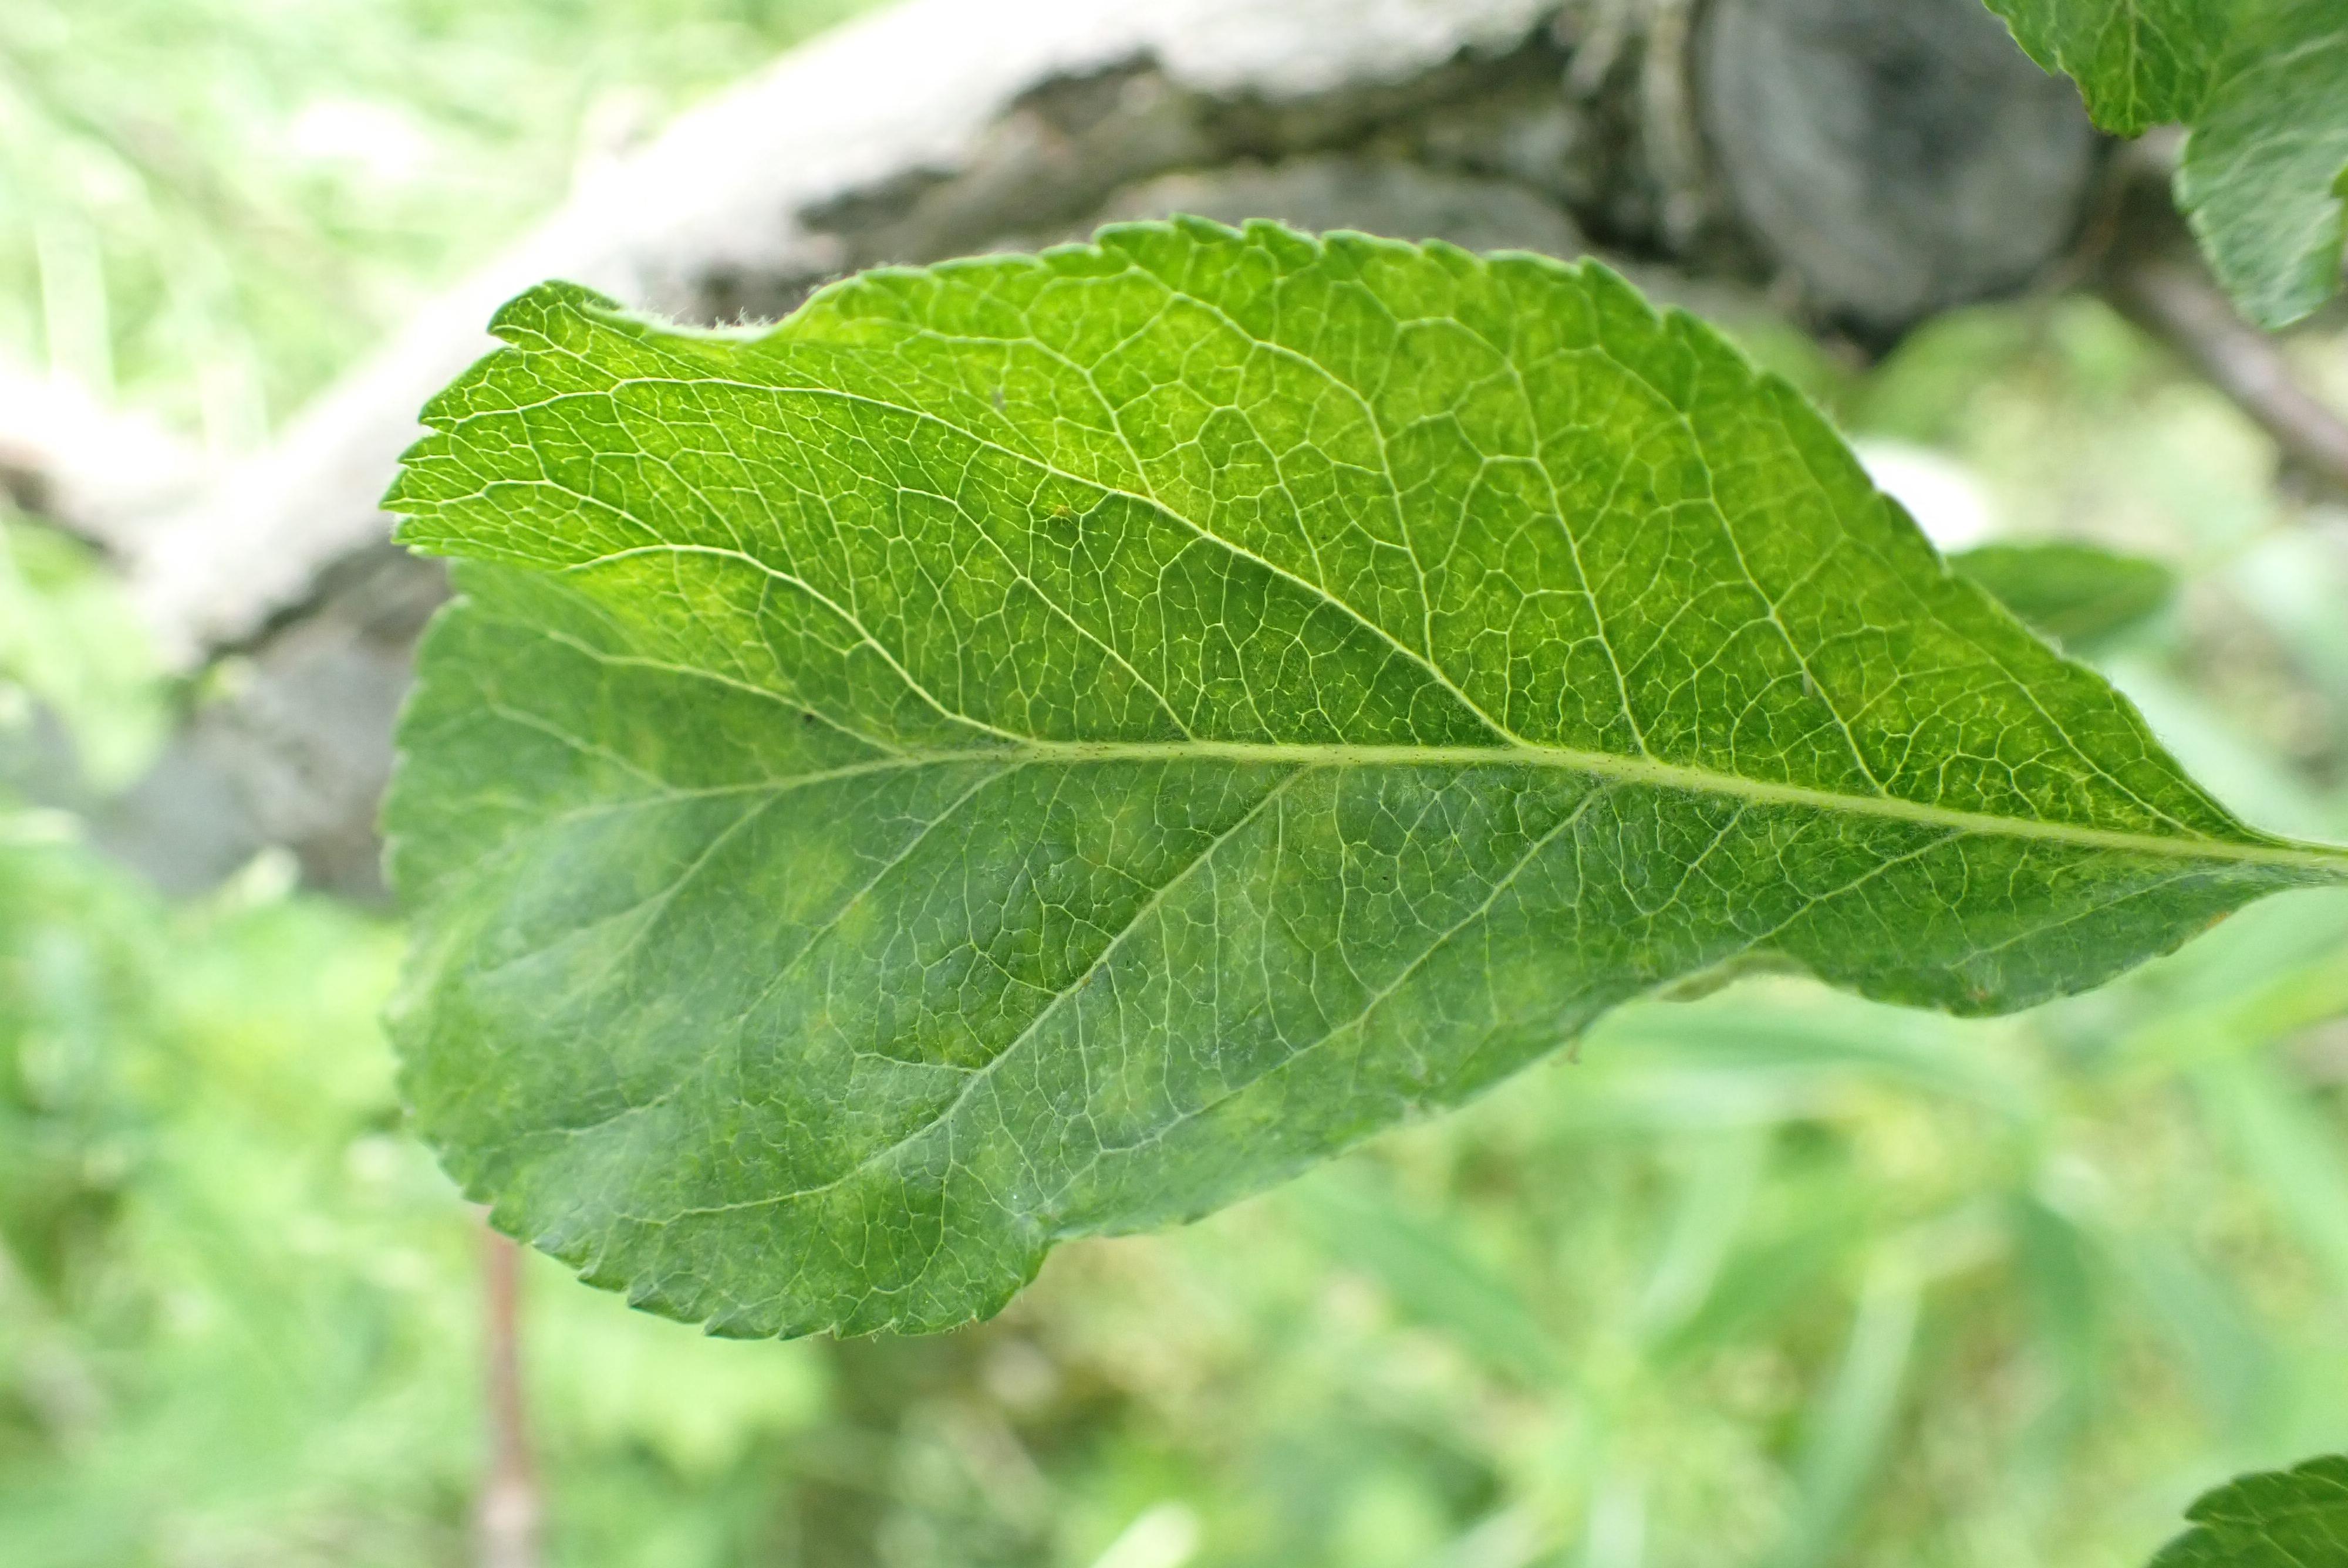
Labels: scab